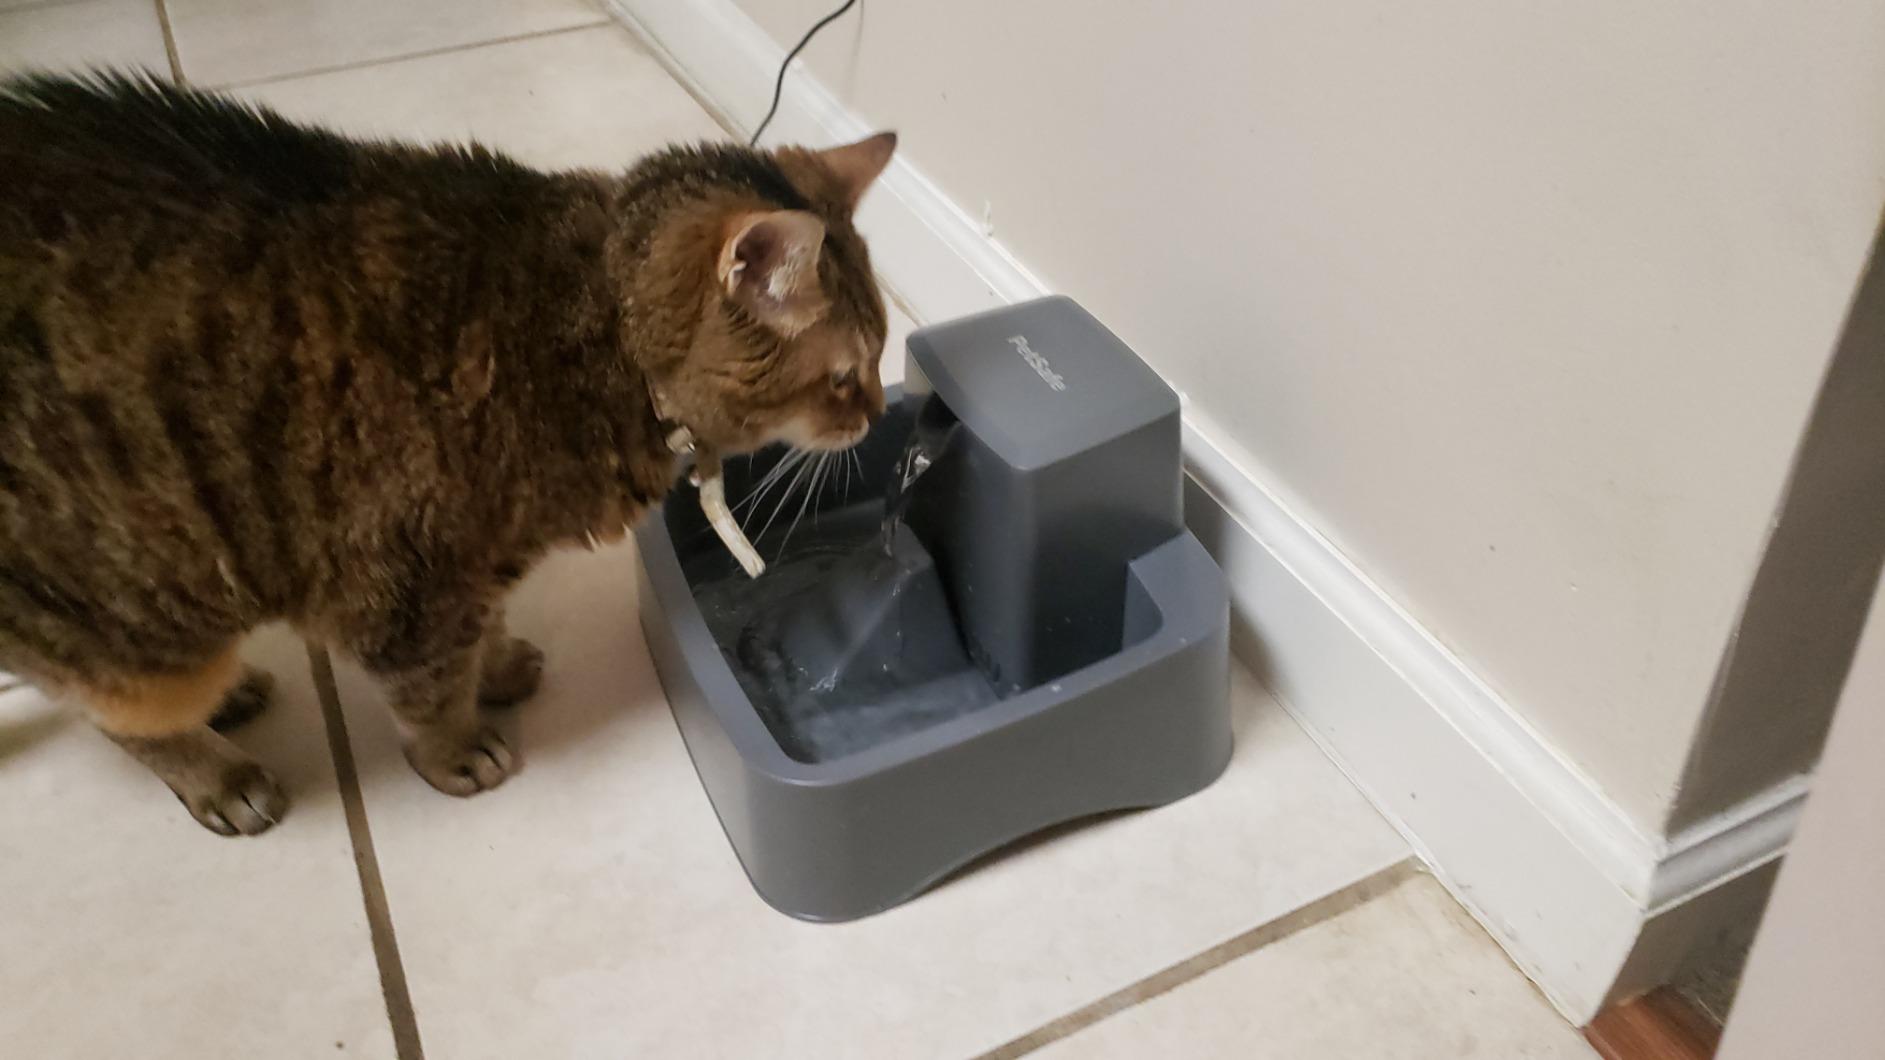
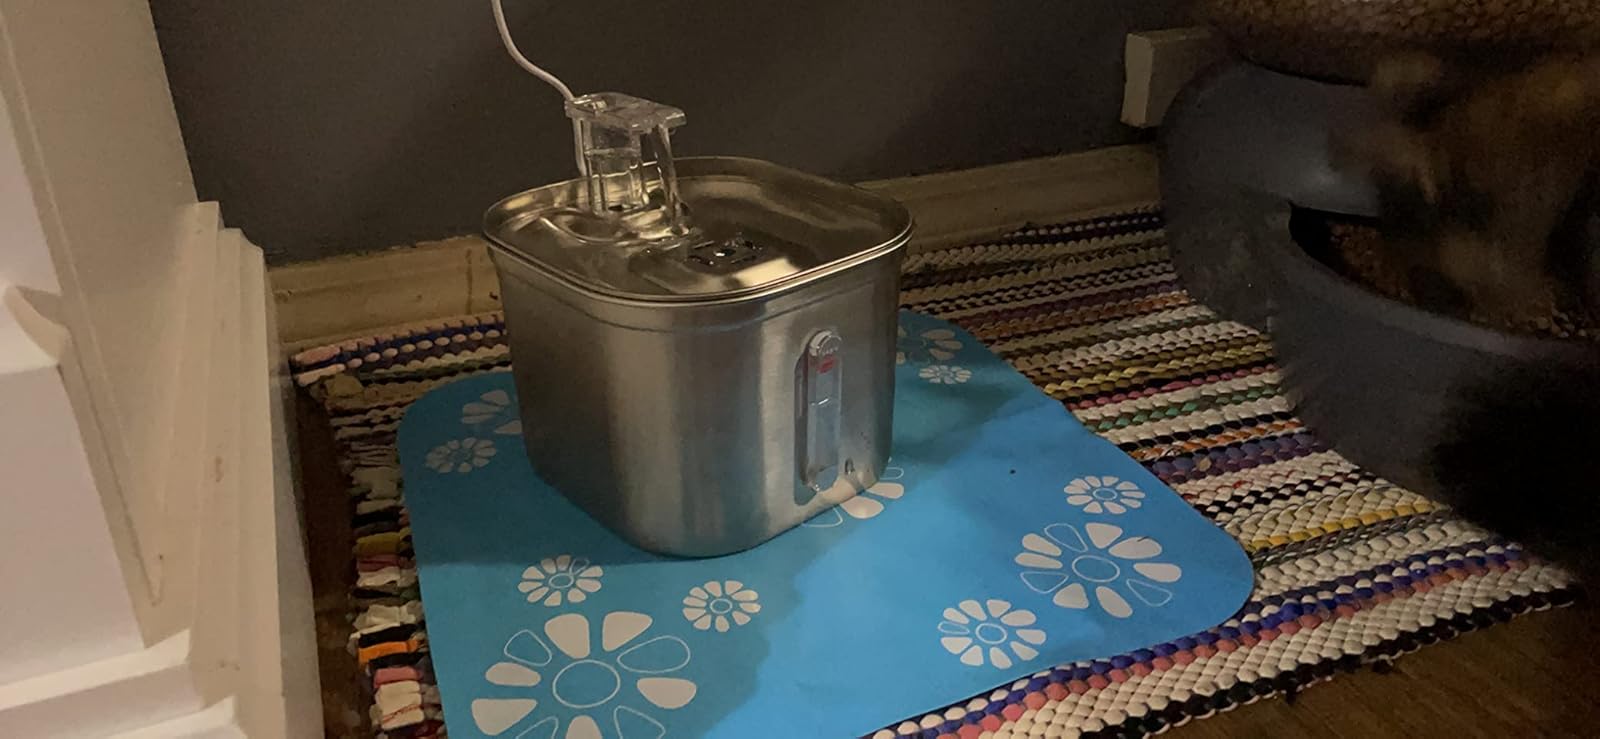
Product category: items_bowl
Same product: no